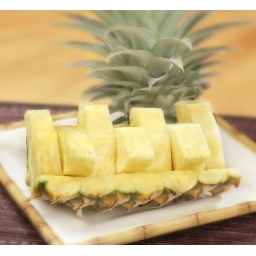
pineapple wedges in a boat